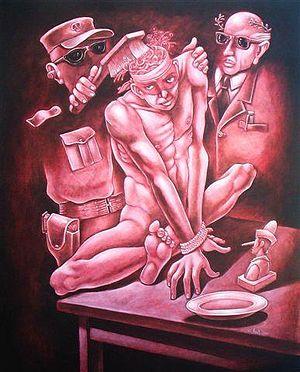
Une manipulation mentale ou manipulation psychologique est — en psychologie — une méthode délibérément mise en œuvre dans le but de contrôler ou influencer la pensée, les choix, les actions d'une personne, via un rapport de pouvoir ou d'influence. Les méthodes utilisées faussent ou orientent la perception de la réalité de l'interlocuteur en usant notamment d'un rapport de séduction, de suggestion, de persuasion, de soumission non volontaire ou consentie.
L'expression lavage de cerveau regroupe des procédés qui auraient la faculté de reconditionner le libre arbitre d'un individu par la modification cognitive, peut-être aussi physiologique et neurologique, du cortex cérébral. Ces procédés sont à distinguer d'autres types de manipulations mentales et comportementales ou chirurgicales, la distinction principale dans ces derniers exemples étant de supprimer la capacité d'analyse et non de la fausser. Le lavage de cerveau est parfois assorti de violences verbales ou physiques afin de créer un rapport de domination du « laveur » sur le « lavé ». On en trouve des exemples dans le cinéma d'espionnage par exemple.